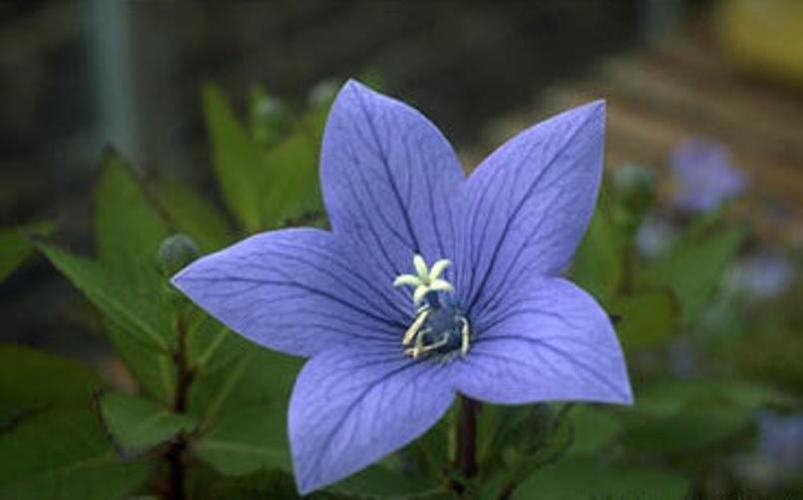
Label: balloon flower